Hirschel Levin

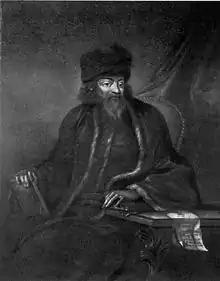
Rabbi Hart Lyon

Rabbi Hirschel Ben Arye Löb Levin (also known as Hart Lyon and Hirshel Löbel; 1721 – 26 August 1800) was Chief Rabbi of Great Britain and of Berlin, and Rabbi of Halberstadt and Mannheim, known as a scholarly Talmudist.